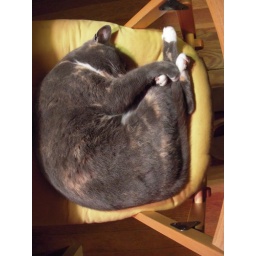
Our lazy kitty always picks the warmest (and comfiest) spot in the house - near the woodstove!